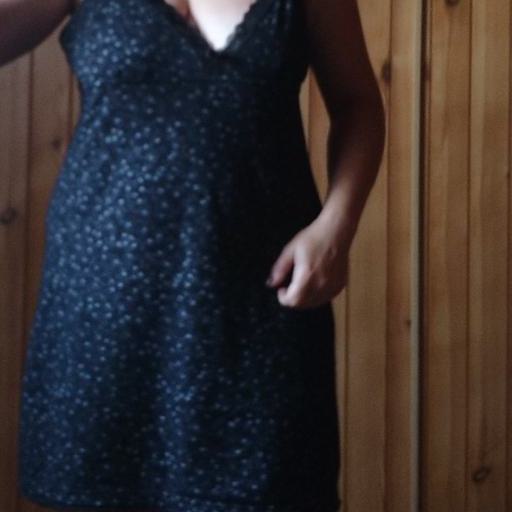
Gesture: no_gesture